Fili (Moscow)

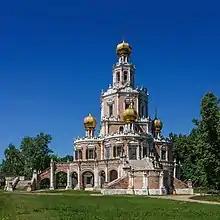
Church of Intercession in Fili

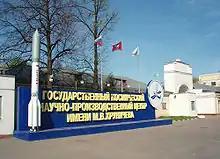
Entrance to Khrunichev aerospace plant in Fili

Fili is a former suburban village, now a neighborhood in the western section of Moscow, Russia, notable for the events of September 1812, following the Battle of Borodino. The village was located between the Moskva River and Poklonnaya Hill, near the present-day Fili station of Moscow Metro and the extant Church of the Intercession at Fili. The territory is administered by Filyovsky park District (another related territory, Fili-Davydkovo District, lies southwest of historical Fili).